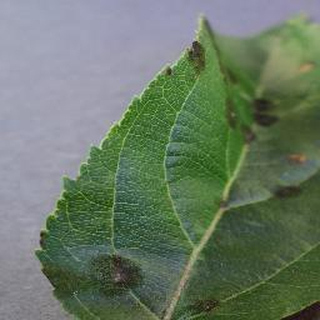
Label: apple_apple_scab